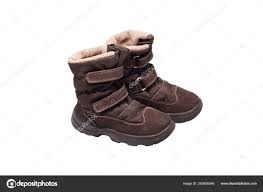
Waste category: shoes